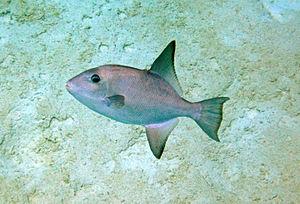
Les Balistes ou Balistidés forment une famille de poissons rattachés à l'ordre des Tetraodontiformes. Elle comprend 12 genres et 40 espèces. Ils sont également appelés cochons de mer ou poisson-gachettes dans les pays anglo-saxons.